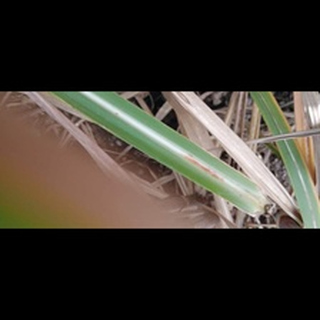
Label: sugarcane_red_rot